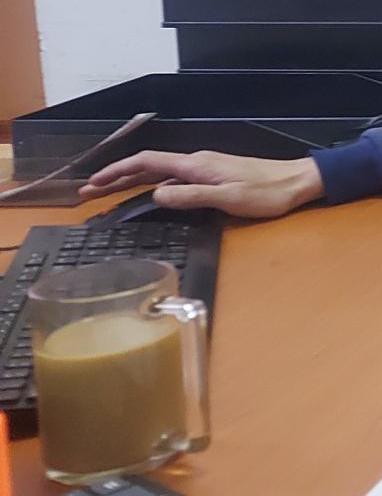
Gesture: no_gesture